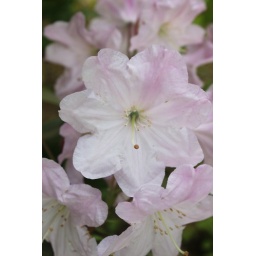
I love the trace of pink on the petals and the hint of green in the center of these blossoms.